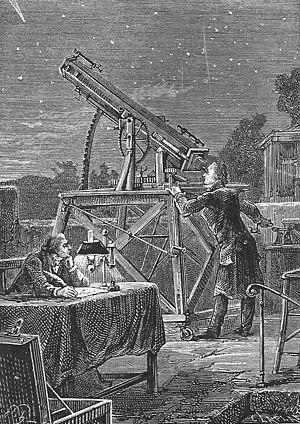
Jules Verne: ""Hector Servadac"" (1877), dessins par Paul Dominique Philippoteaux. Orginal description from the book: Français
Hector Servadac est un roman d'aventures de Jules Verne, paru en 1877.